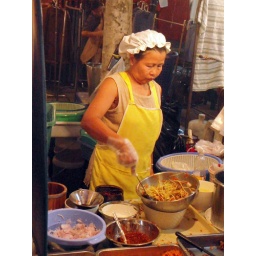
Woman cooking noodles in stall in walking street in Chiang Mai at night.